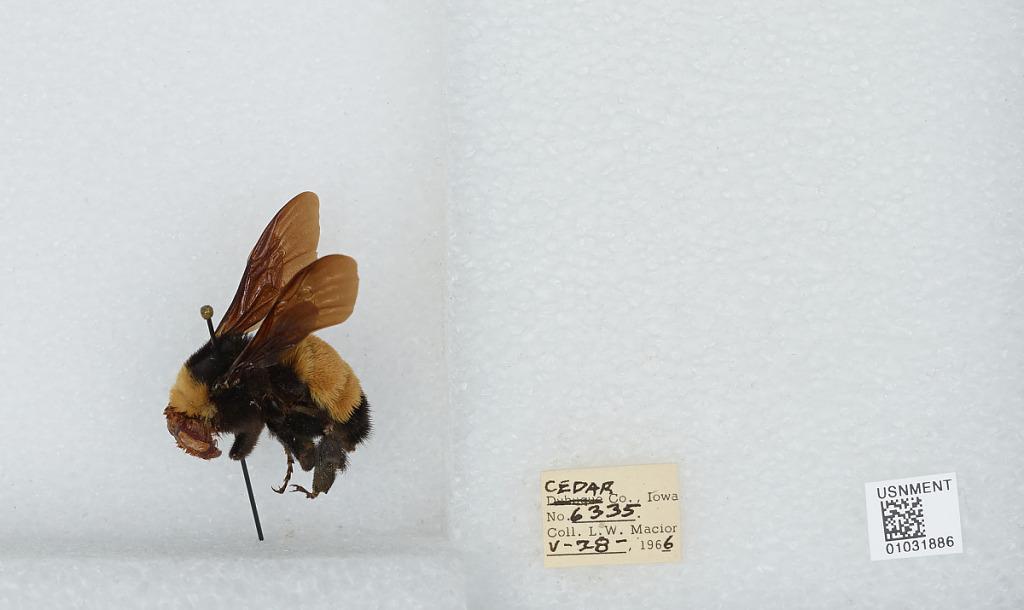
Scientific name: Bombus (Fervidobombus) pensylvanicus pensylvanicus (De Geer)
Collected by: L. Macior
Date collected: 1966-5-28
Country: United States
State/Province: Iowa
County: Cedar
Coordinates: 41.77, -91.13